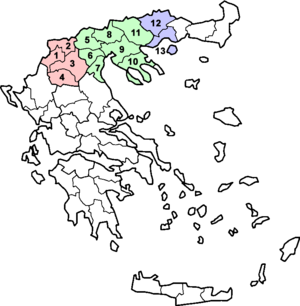
La Macédoine est une région historique et géographique de Grèce, principalement habitée par les Macédoniens grecs. Son territoire correspond à la plus grande partie — centre, sud et est — de la Macédoine historique, comprise entre le Nestos à l'est, la chaîne du Pinde à l'ouest, et le mont Olympe au sud. Il est divisé entre quatre régions administratives grecques : Macédoine de l'Ouest, Macédoine centrale et Macédoine de l'Est et Thrace et République monastique du Mont Athos.